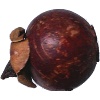
Label: mangostan